Atmospheric entry

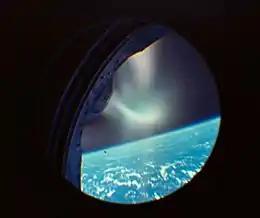
View of plasma trail of Gemini 2 reentry

Objects entering an atmosphere from space at high velocities relative to the atmosphere will cause very high levels of heating. Atmospheric entry heating comes principally from two sources: